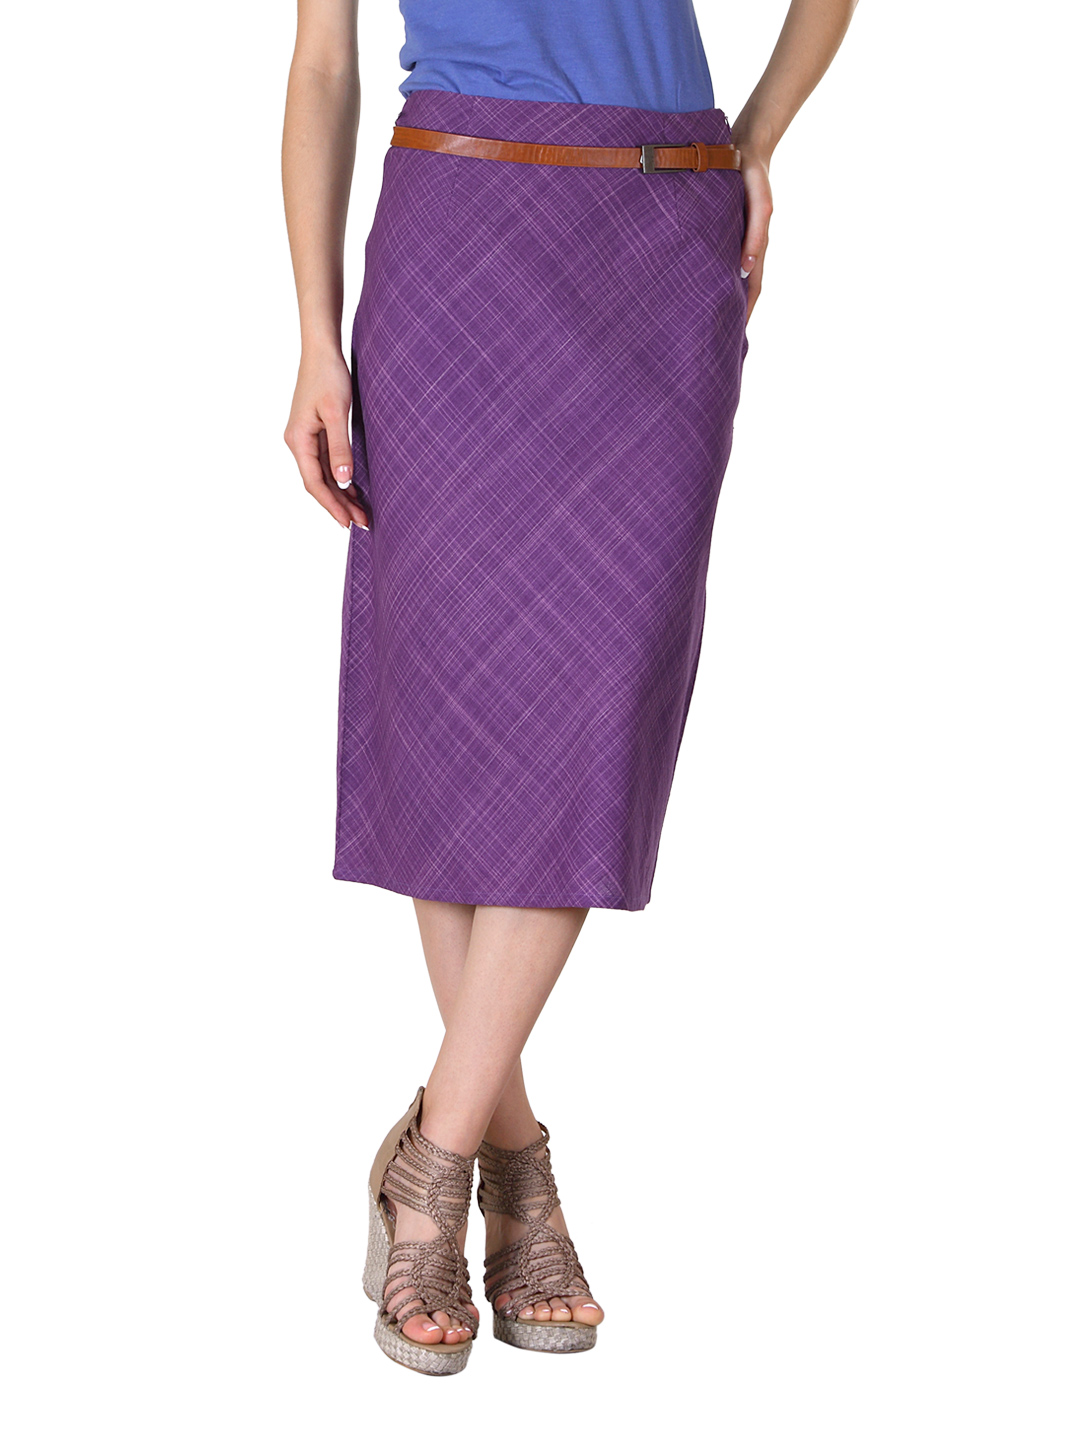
Fabindia Women Purple Skirt
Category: Apparel / Bottomwear / Skirts
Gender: Women
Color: Purple
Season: Summer 2012
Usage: Ethnic